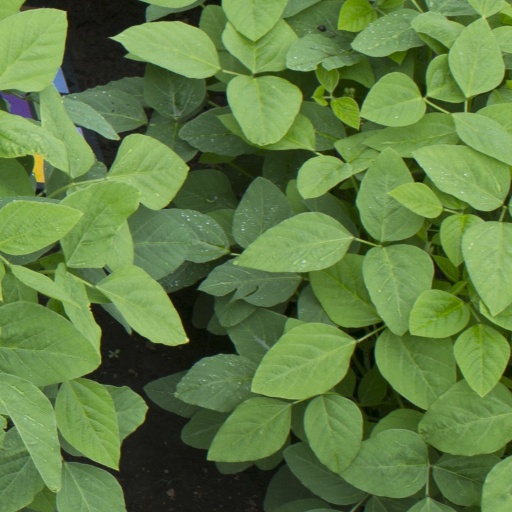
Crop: soybean